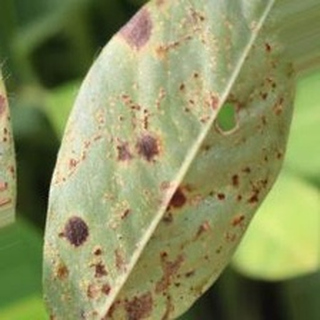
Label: groundnut_rust